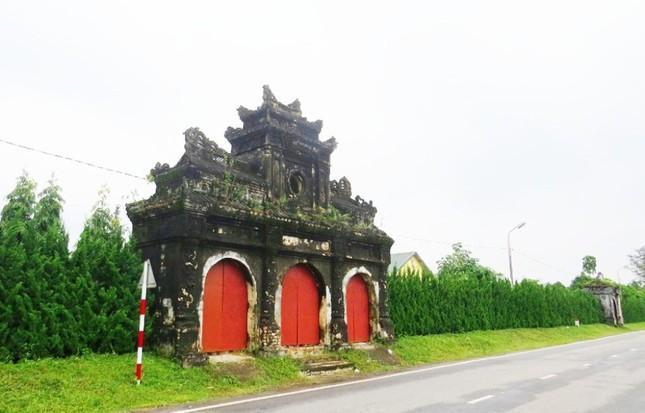
có một cái cổng thành xuất hiện ở bên đường